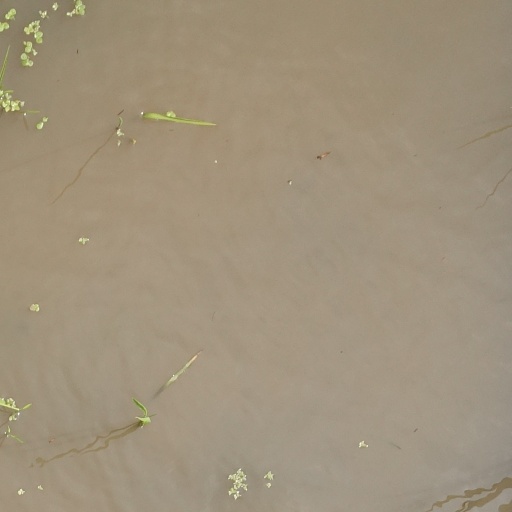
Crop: rice